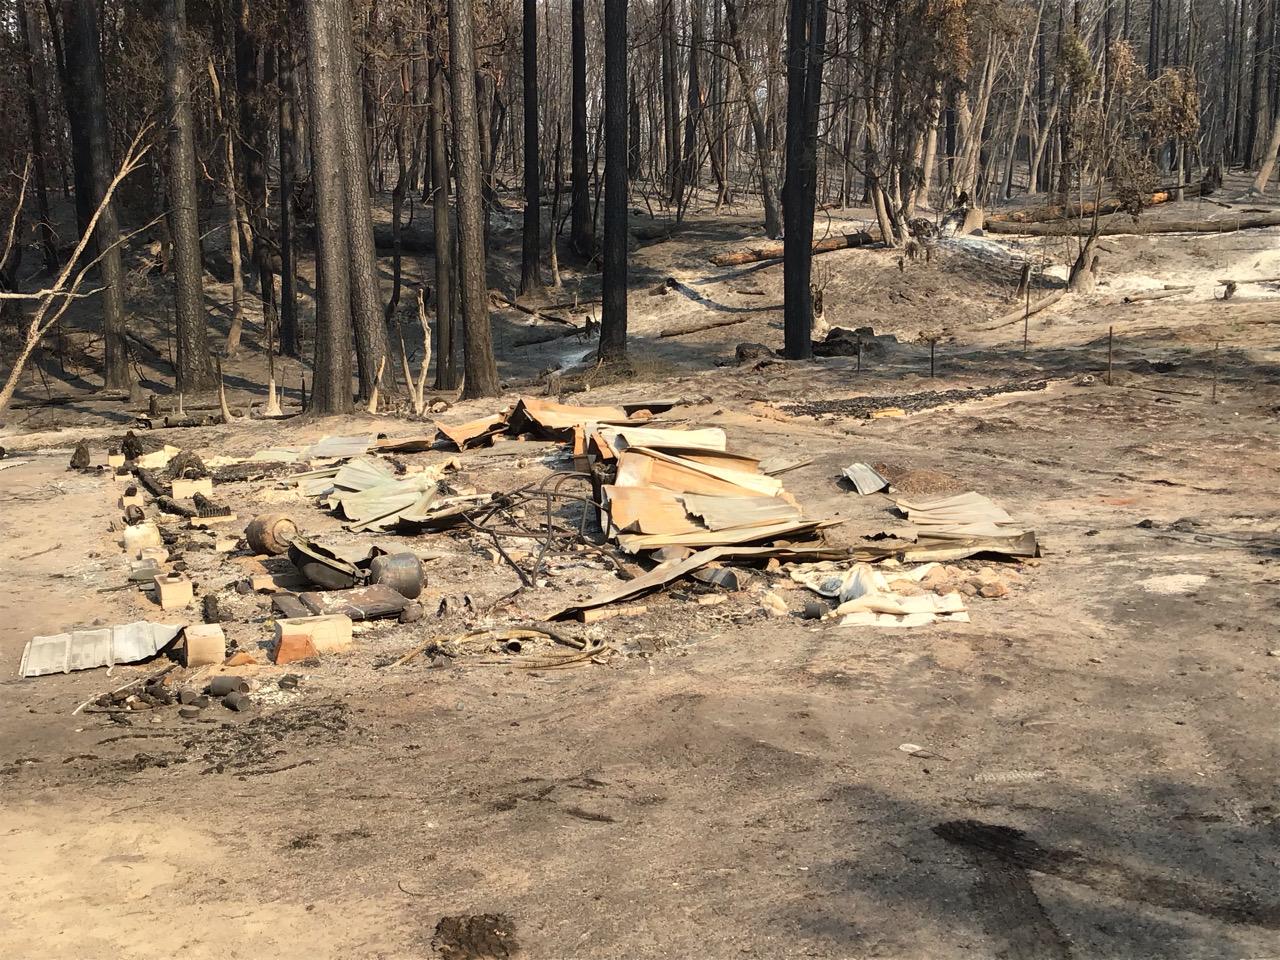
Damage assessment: destroyed